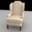
Label: chair